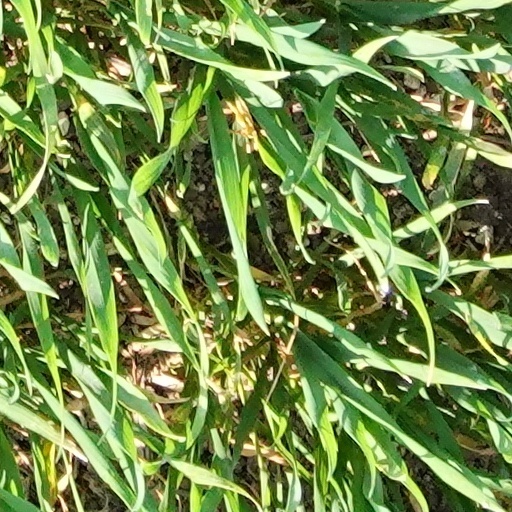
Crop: wheat